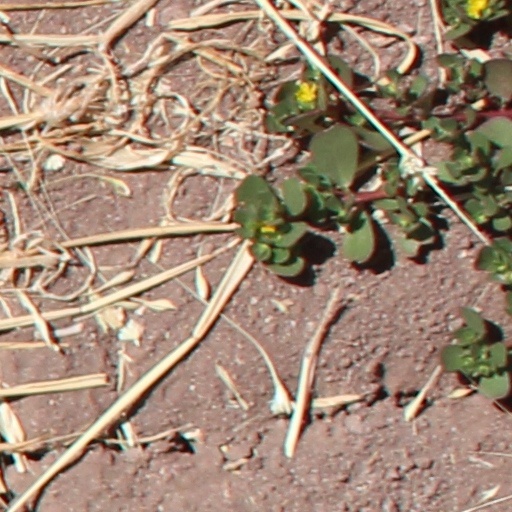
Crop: wheat